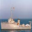
Label: ship